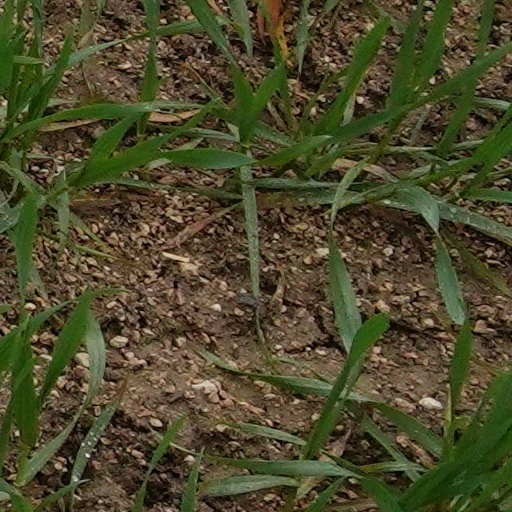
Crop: wheat